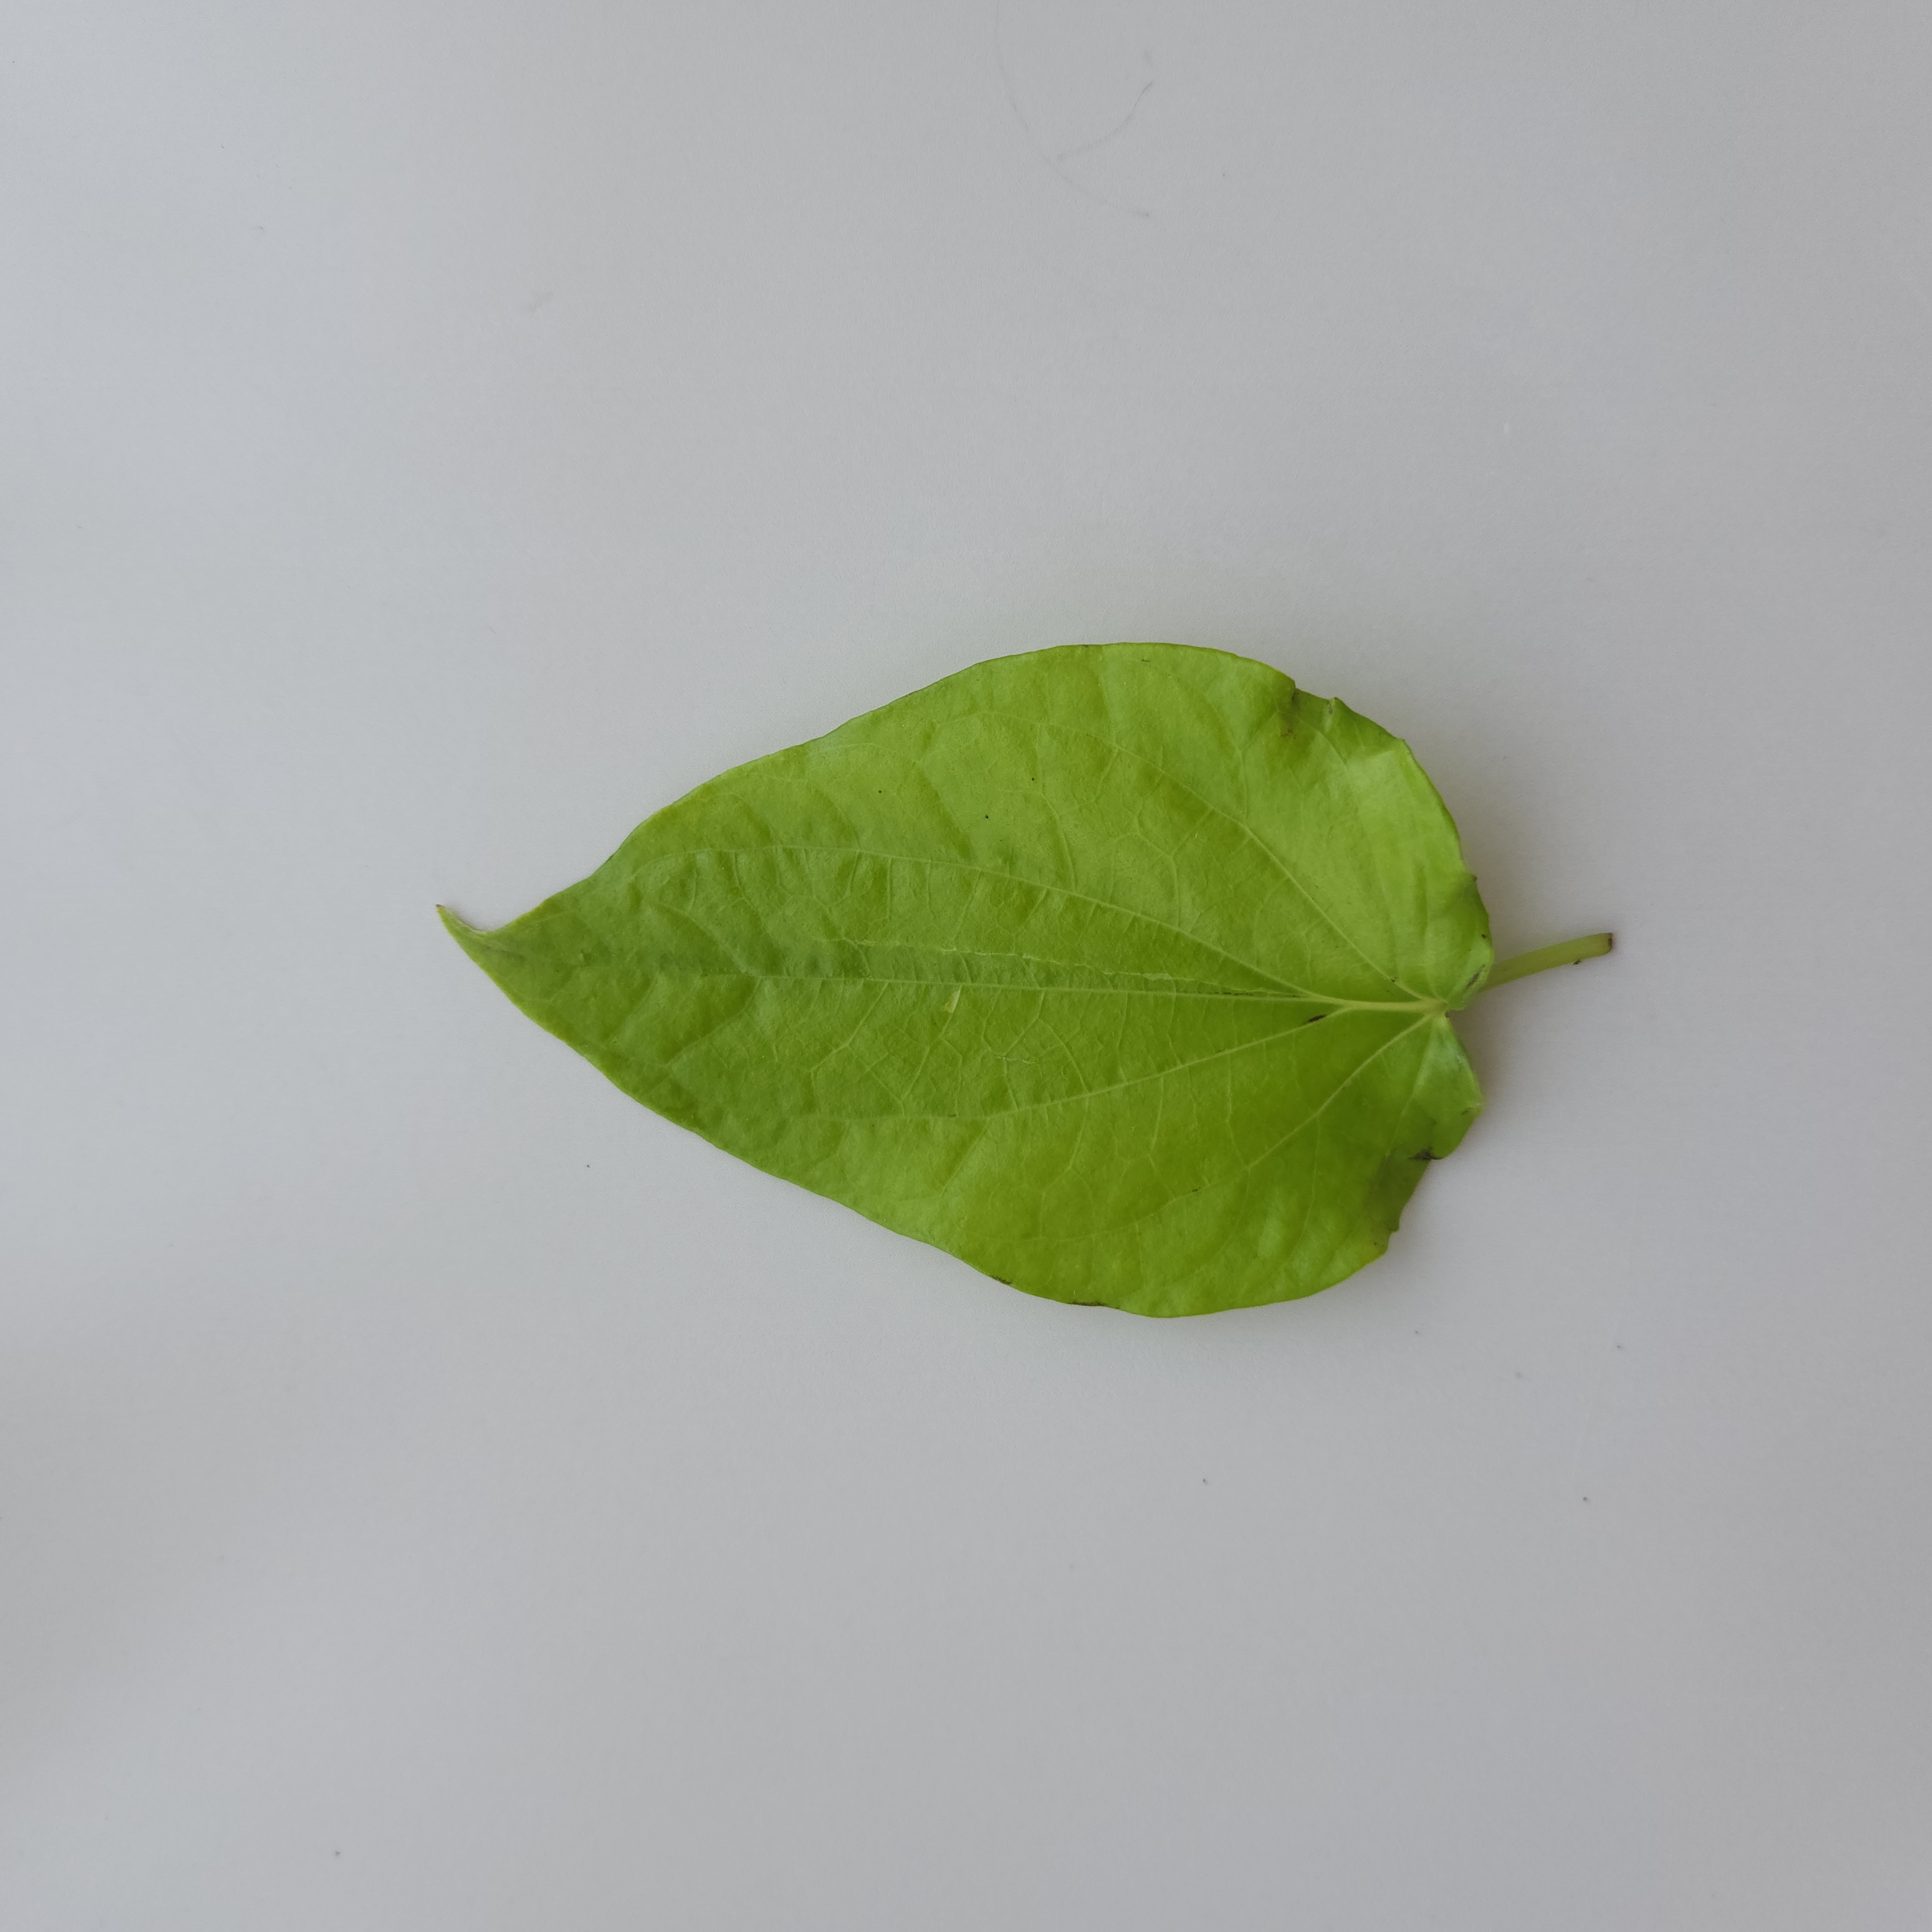
Label: Healthy